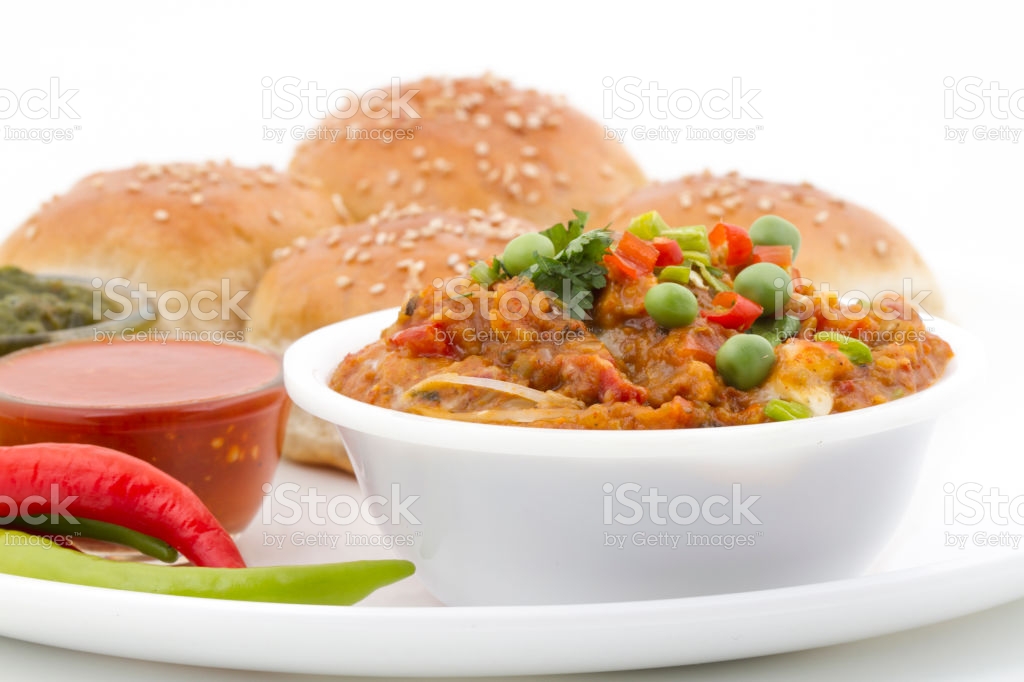
Dish: pav_bhaji